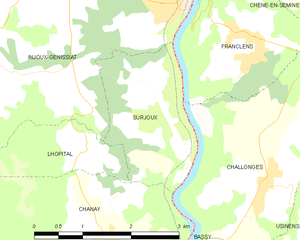
Carte des communes françaises: Surjoux